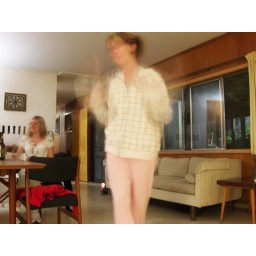
labor day weekend at the lake house in bridgman, michigan with 17 of our closest friends :D